Dunoon

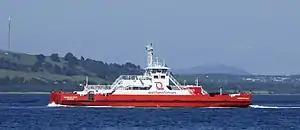
One of Western Ferries current fleet MV Sound of Soay

The Cowal Highland Gathering, established in 1894, attracts contestants and spectators from all over the world. It is held annually over the final weekend in August at Dunoon Stadium.